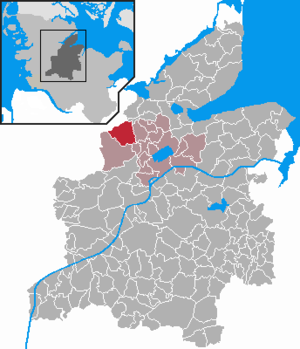
Brekendorf est une municipalité allemande située dans le land du Schleswig-Holstein et dans l'arrondissement de Rendsburg-Eckernförde. En 2015, sa population est de 974 habitants.